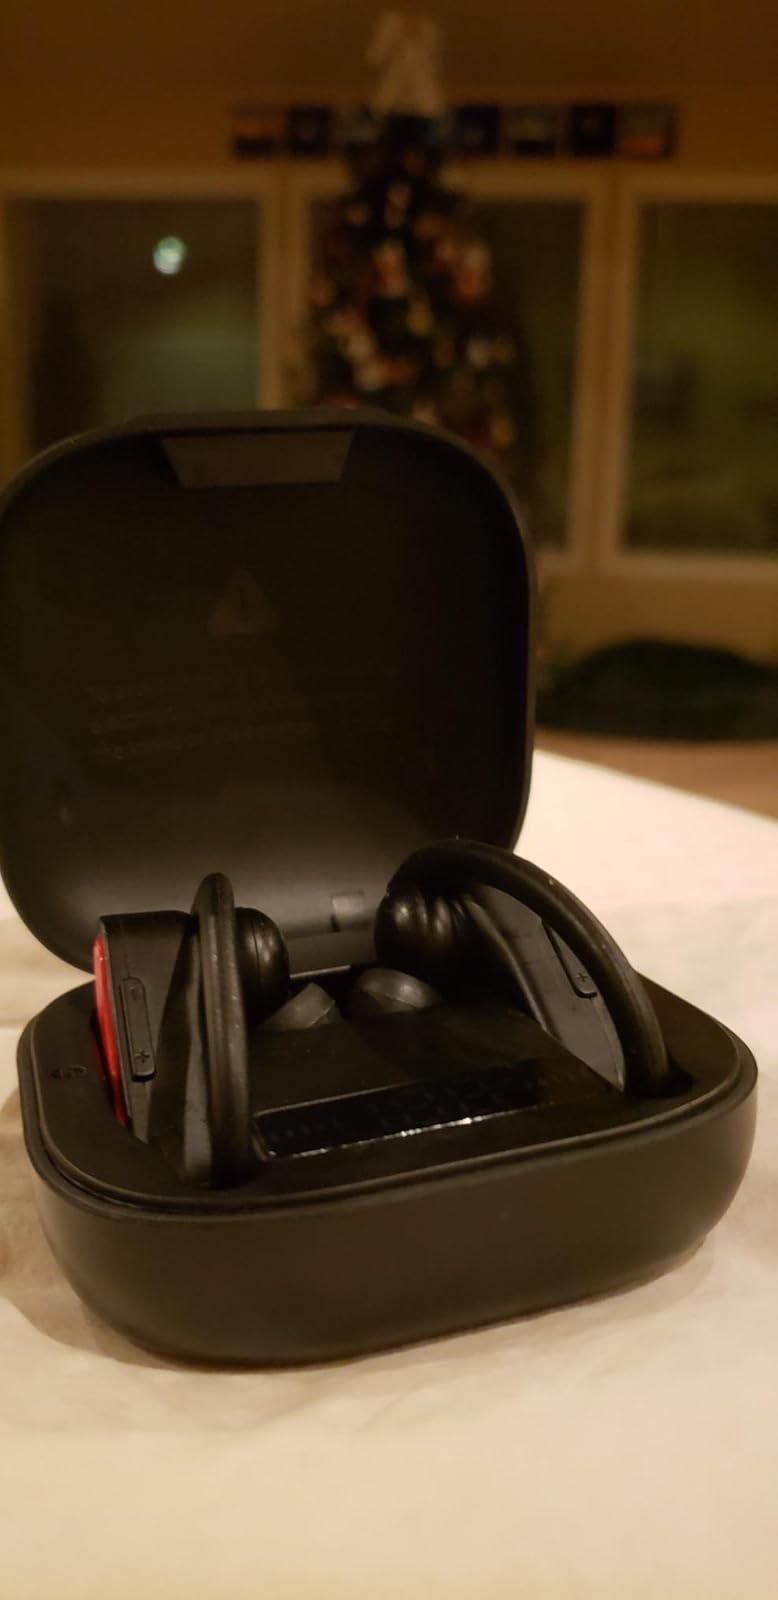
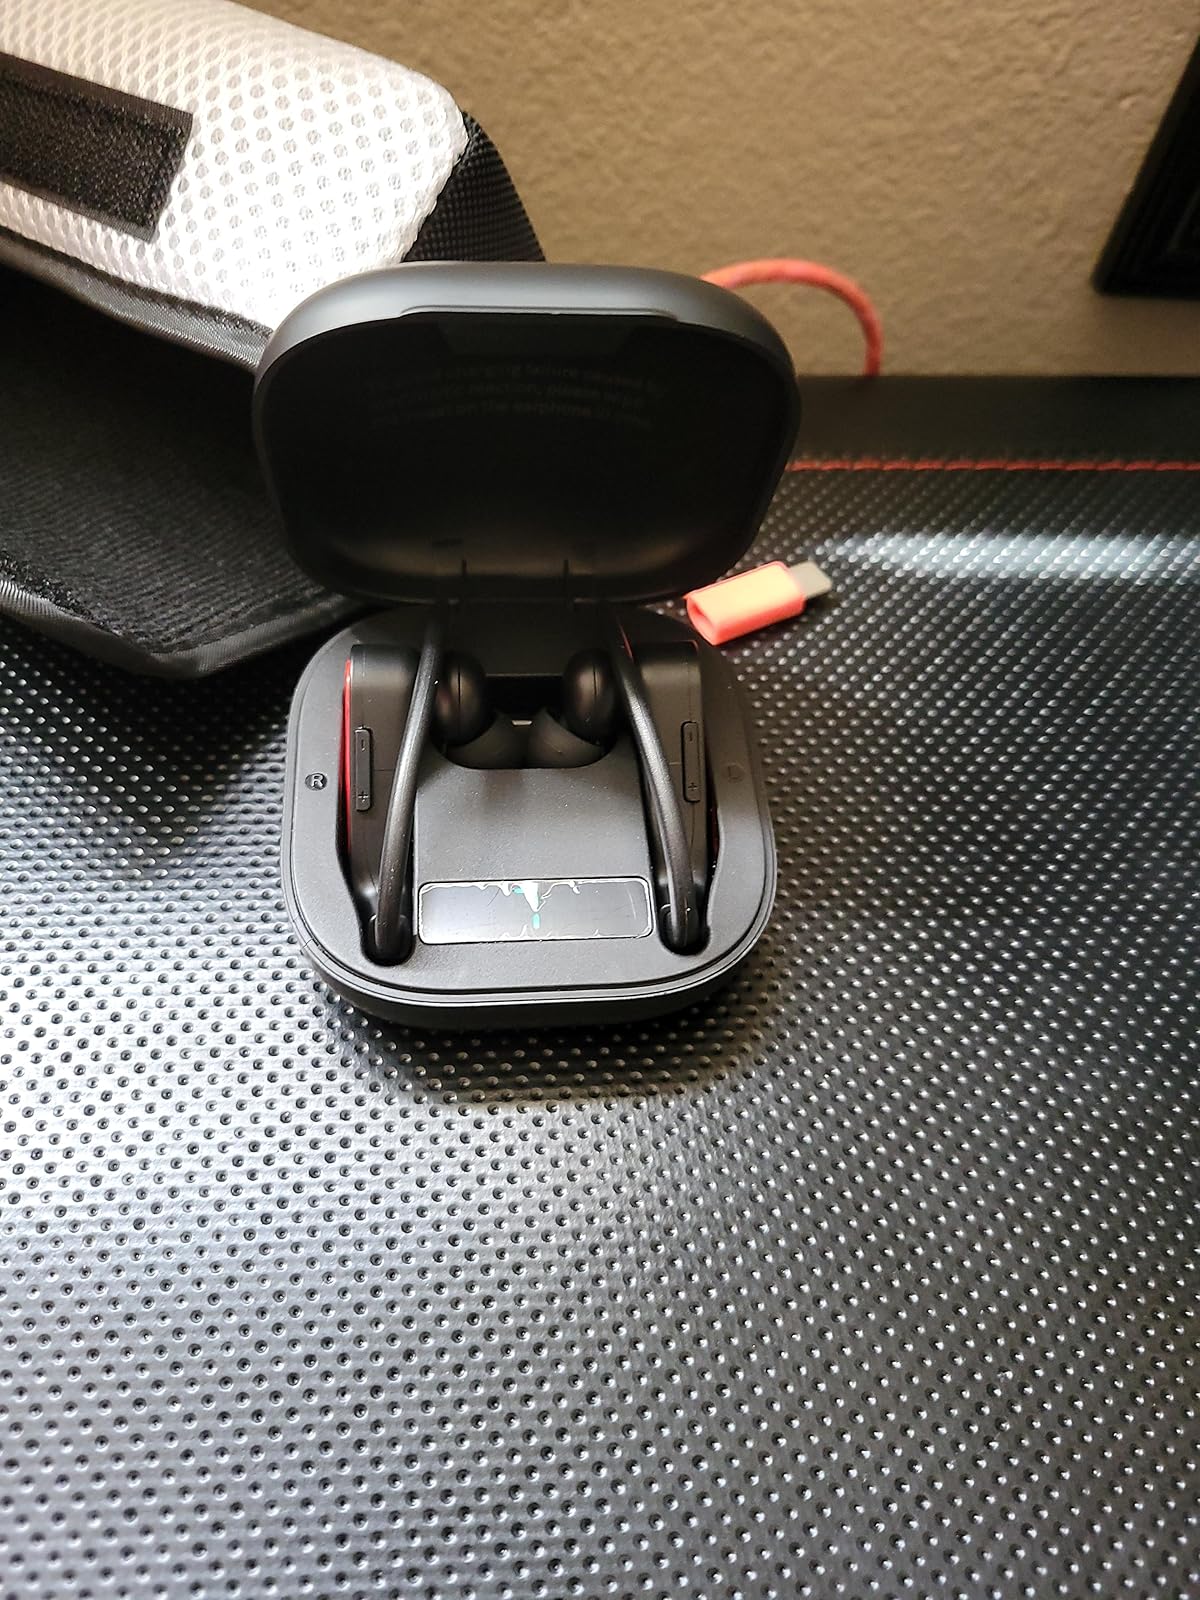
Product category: earbuds
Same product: yes